Two New Sciences

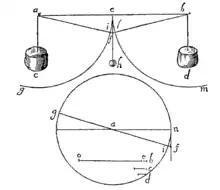
Last figure of the Fourth Day of Galileo's "Two New Sciences"

[268] The motion of projectiles consists of a combination of uniform horizontal motion and a naturally accelerated vertical motion which produces a parabolic curve. Two motions at right angles can be calculated using the sum of the squares. He shows in detail how to construct the parabolas in various situations and gives tables for altitude and range depending on the projected angle.